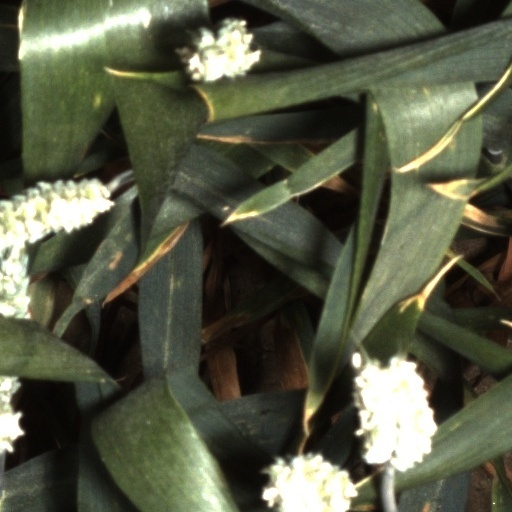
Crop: wheat